SA80

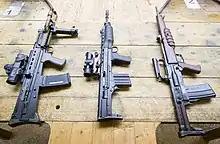
Pictured left to right are the L85A2, XL 60 and EM-2

After NATO's decision to standardise ammunition among its members, Enfield engineers re-chambered the rifles to the American 5.56×45mm NATO M193 cartridge. The newly redesigned 5.56mm version of the XL64E5 became known as the XL70E3. The left-handed XL68 was also re-chambered in 5.56×45mm as the XL78. The 5.56mm light support weapon variant, the XL73E3, developed from the XL65E4, was noted for the full-length receiver extension with the bipod under the muzzle now indicative of the type.